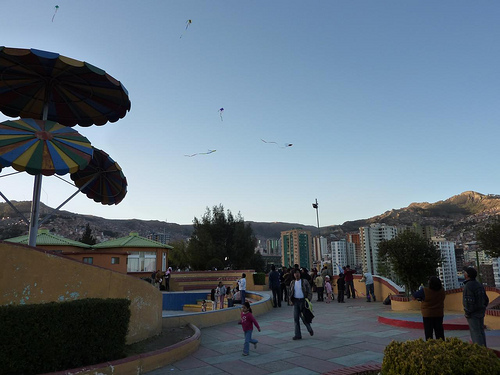
user: Given an image and a question. Answer the question in a short answer. Question: What is the person wearing on their back? Short Answer:
assistant: backpack